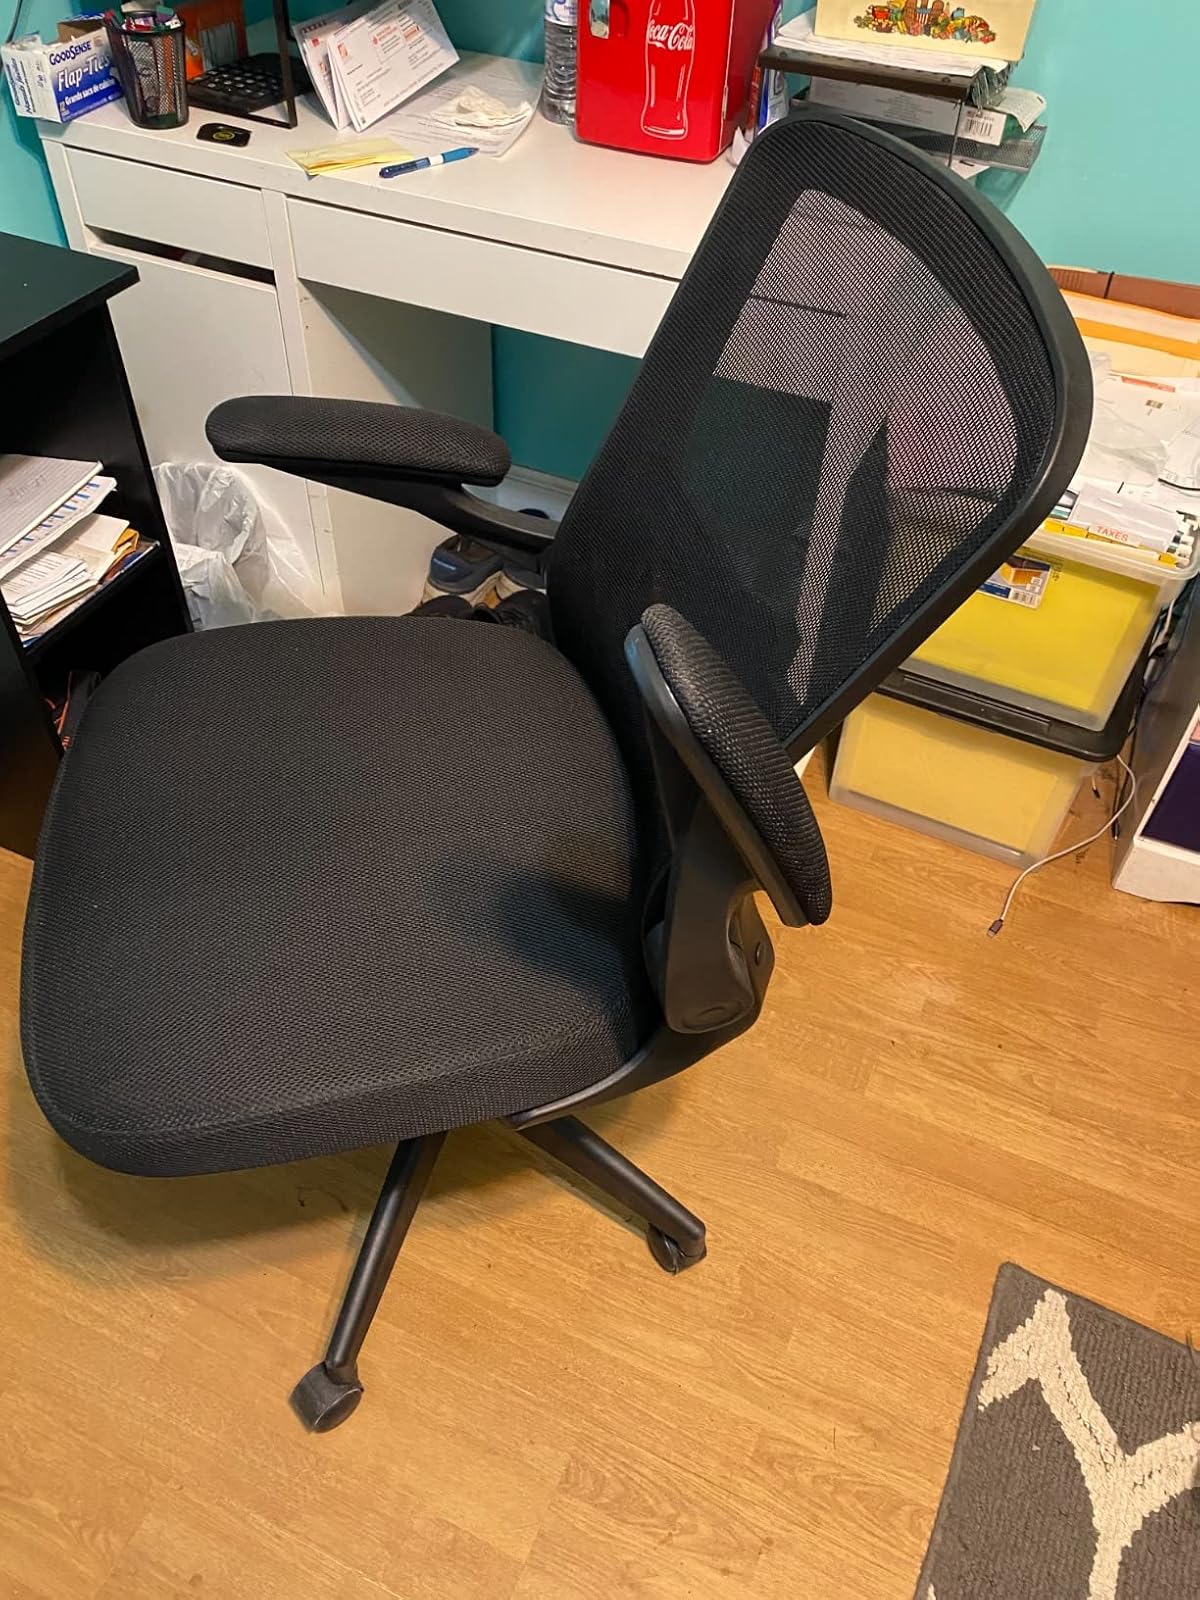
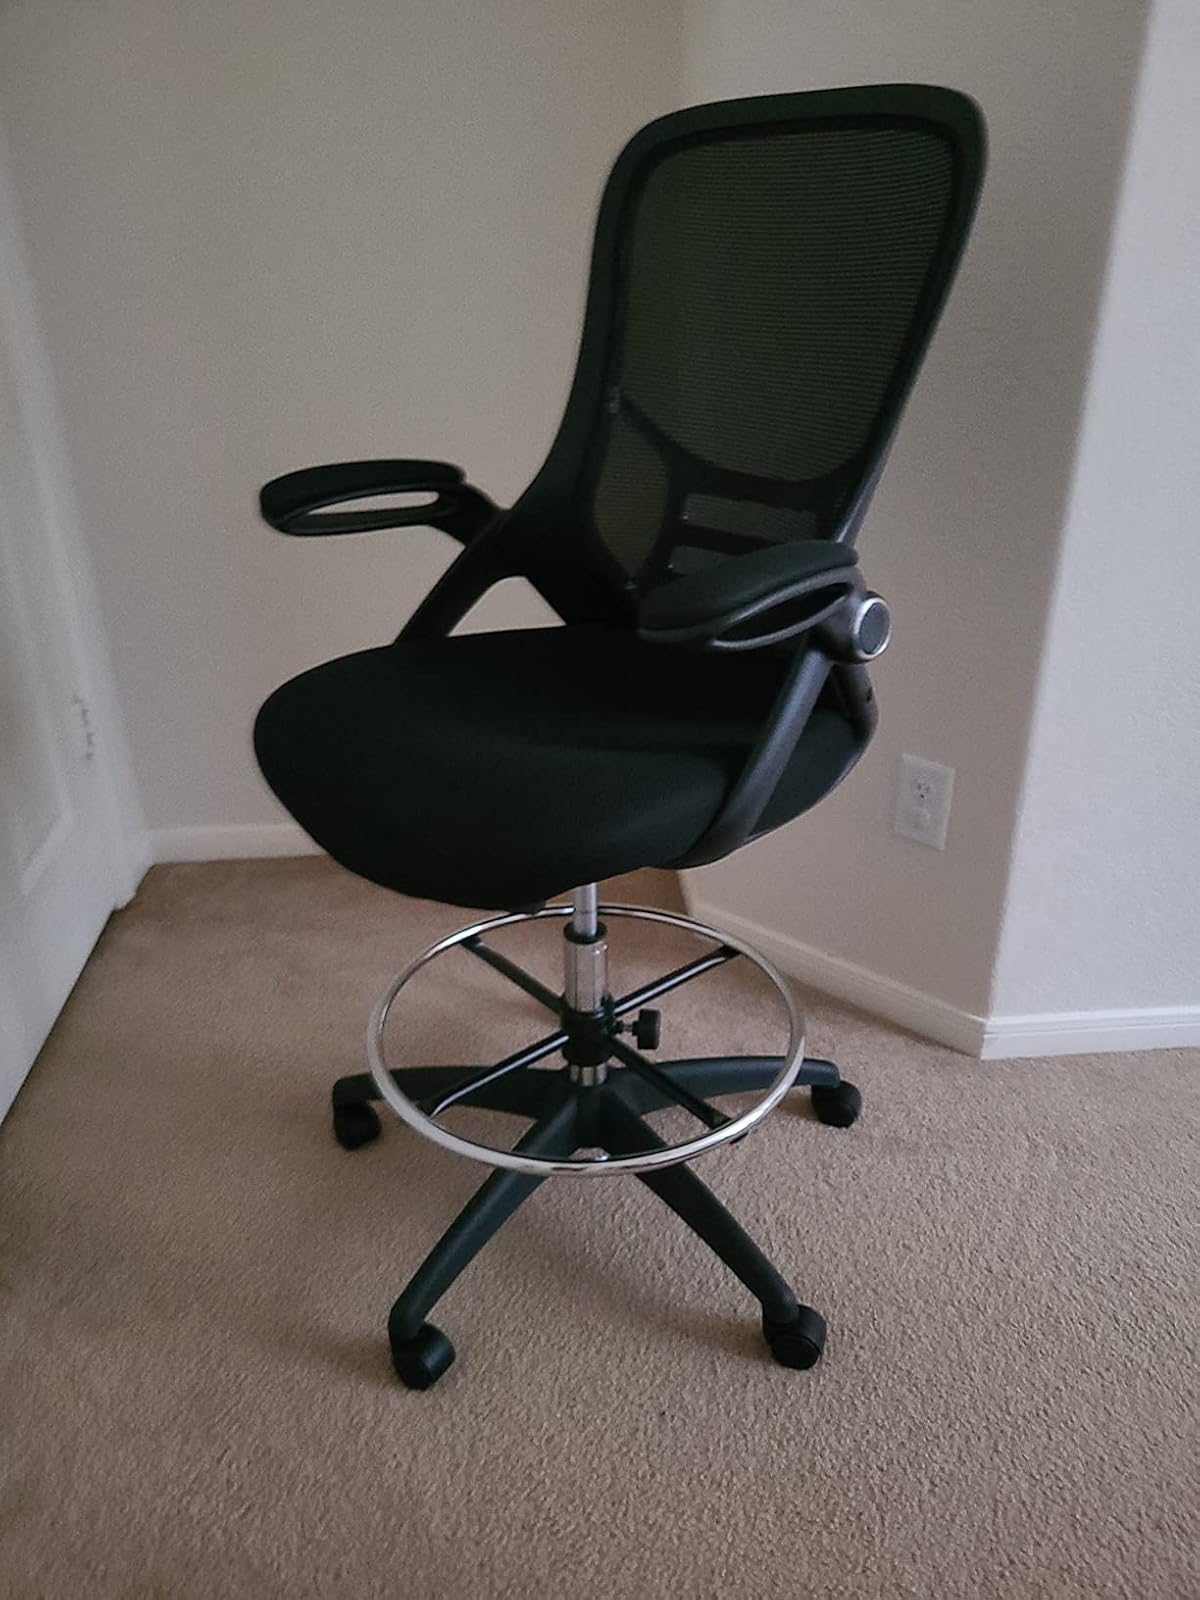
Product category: items_chair
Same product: no